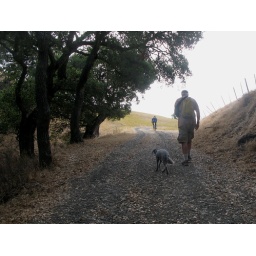
We are coming up through the woods to the dry grass and beautiful yellow Tarweed growing all over the hills!